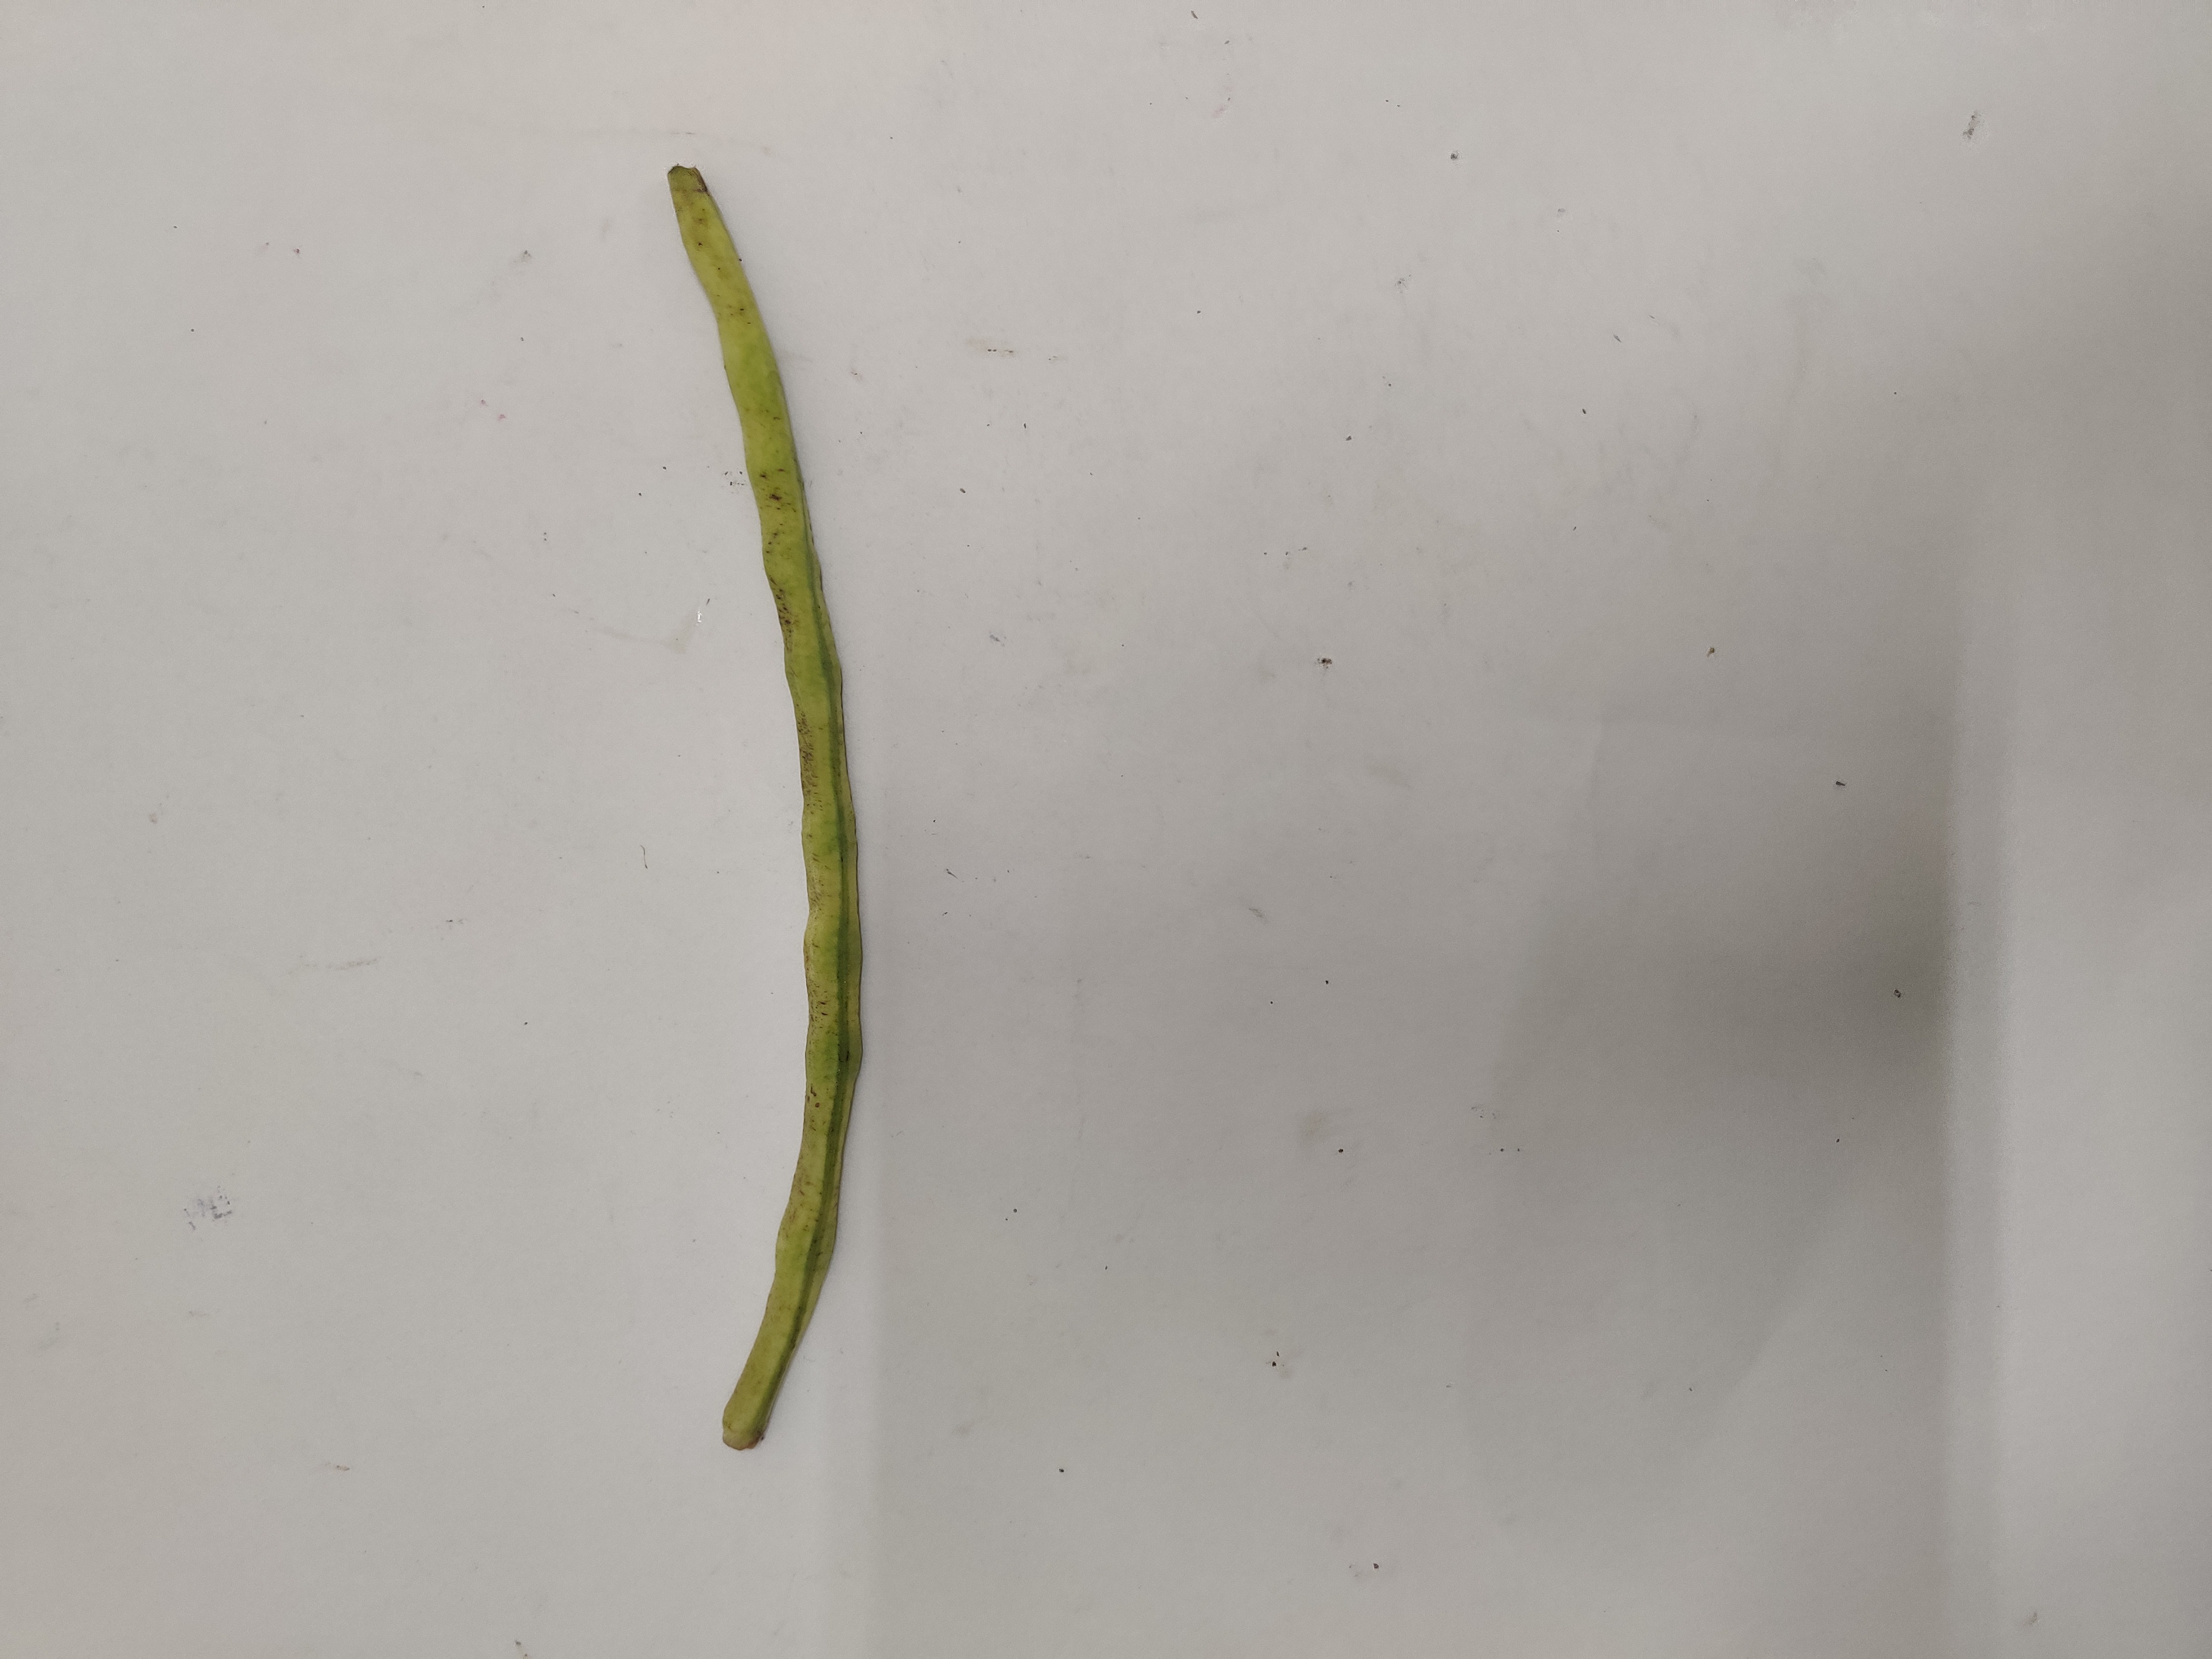
Crop: Cowpea
Condition: Severely Damaged